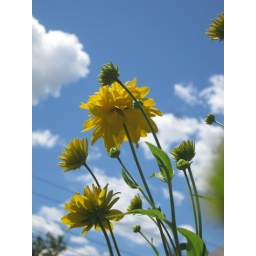
huge yellow flowers in our garden